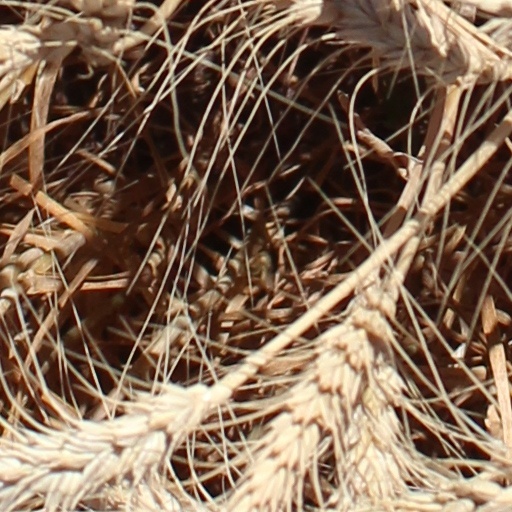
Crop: wheat